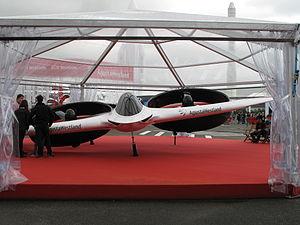
Avion experimental Project Zero de la société italienne AgustaWestland au salon du Bourget 2013